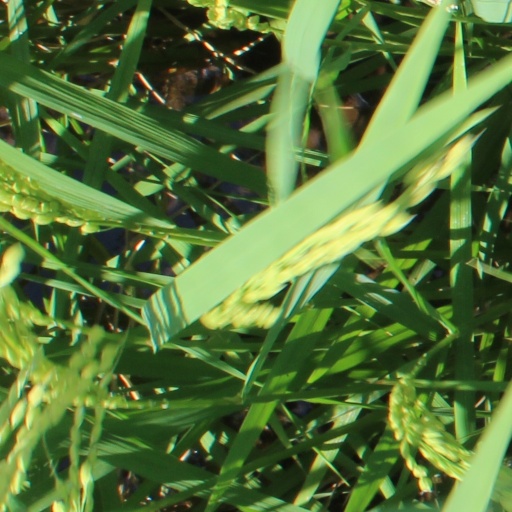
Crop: rice